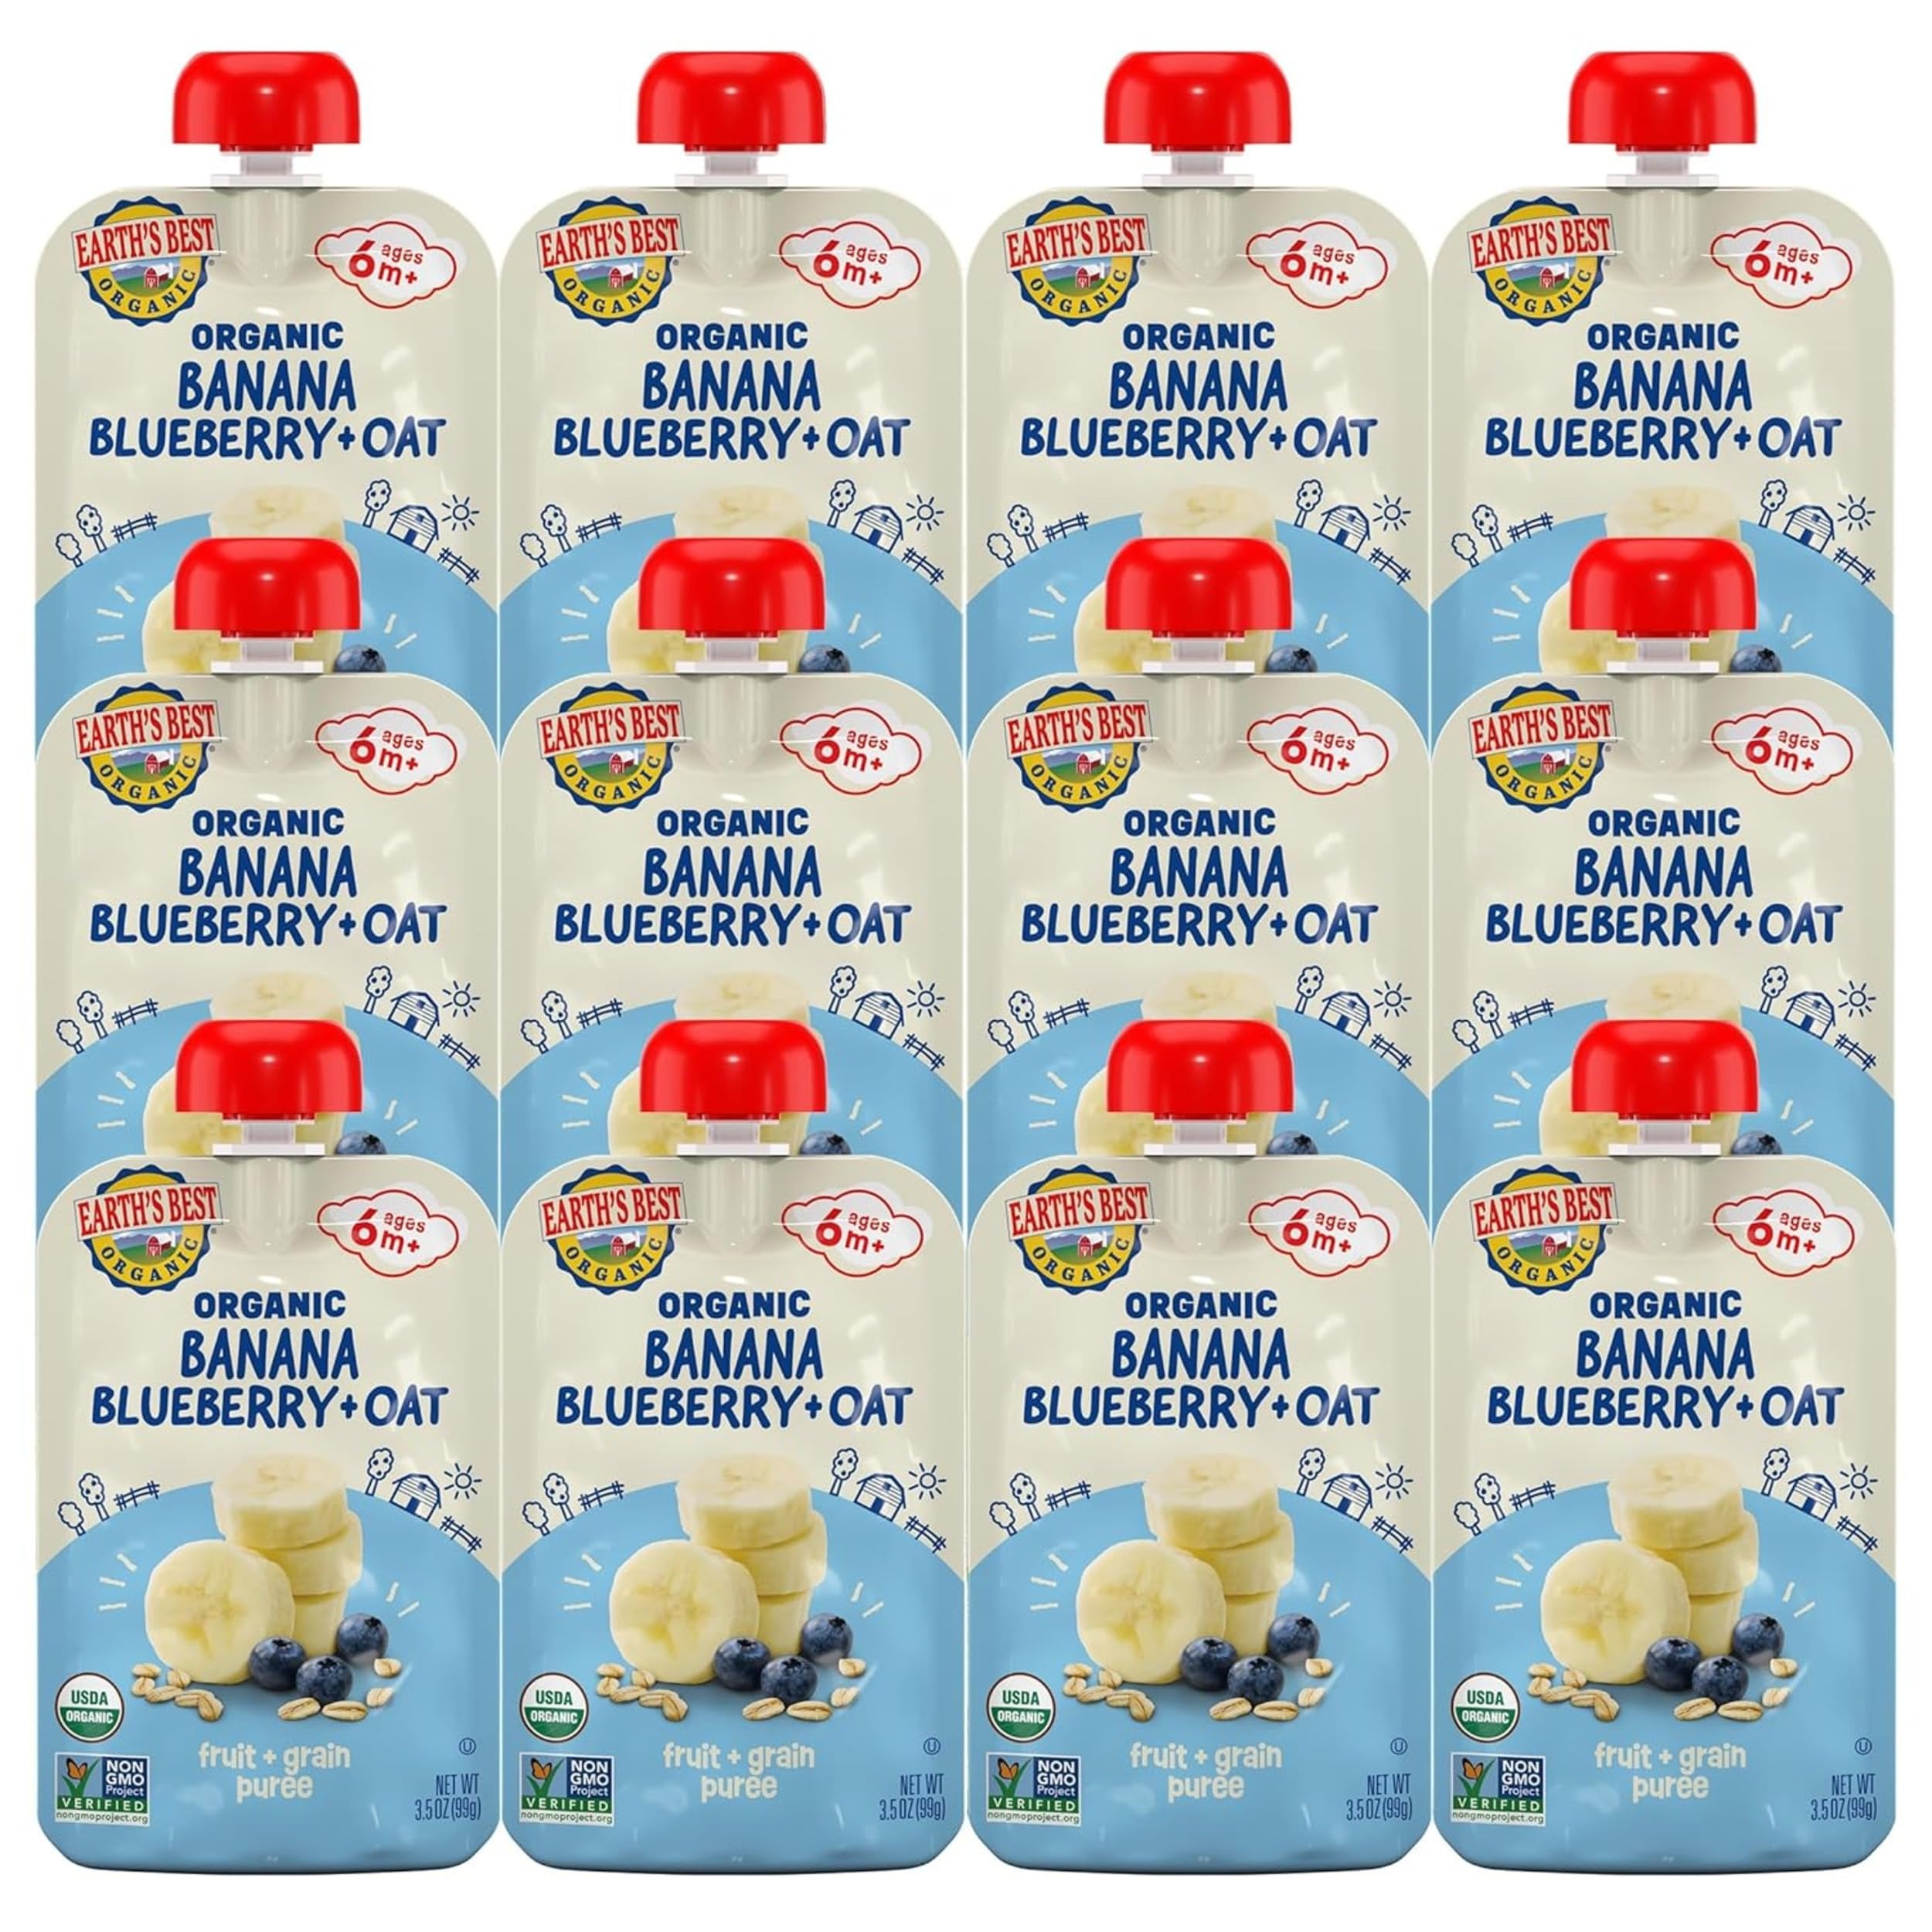
Item Name: Earth's Best Organic Baby Food Pouches, Wholesome Breakfast Puree for Babies 6 Months and Older, Organic Banana Blueberry and Oat Puree, 3.5 oz Resealable Pouch (Pack of 12) (Packaging May Vary)
Bullet Point 1: ORGANIC BREAKFAST PUREE: Made with wholesome ingredients like organic banana and organic blueberry puree, these baby food pouches help nourish your little one as they explore new foods and textures
Bullet Point 2: CONVENIENT RESEALABLE POUCH: These portable pouches are easy-to-pack and easy-to-eat, making them perfect for a mess-free meal on-the-go or for easy baby food storage
Bullet Point 3: BABY FOOD: Expand your little one's pallet to foods and introduce them to the exciting new flavor combinations of our baby food puree pouches
Bullet Point 4: EARTH'S BEST: Explore our full collection of organic baby food and toddler snacks to find easy-to-digest baby formula, toddler cookies, and purees
Bullet Point 5: ORGANIC BANANA, BLUEBERRY, AND OAT PUREE: Includes twelve 3.5 oz pouches of Earth's Best Organic Wholesome Breakfast Puree
Value: 48.0
Unit: Ounce

Price: 9.815